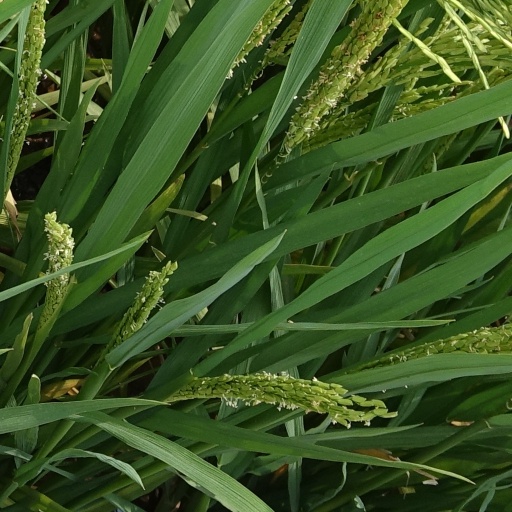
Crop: rice